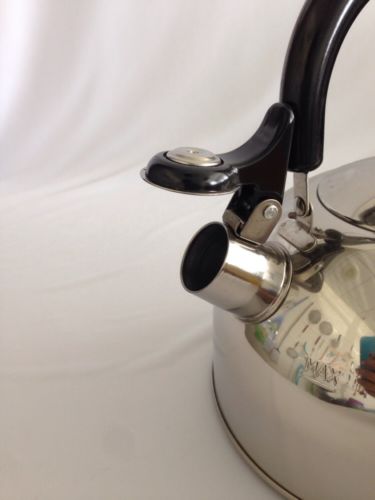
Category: kettle